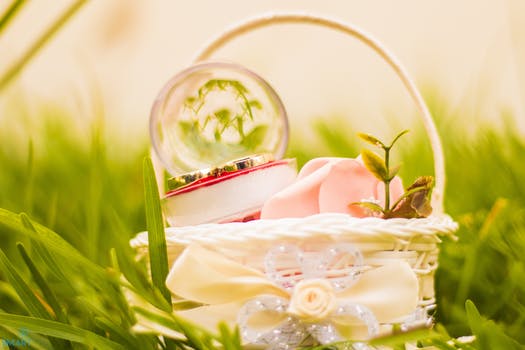
Label: No Watermark